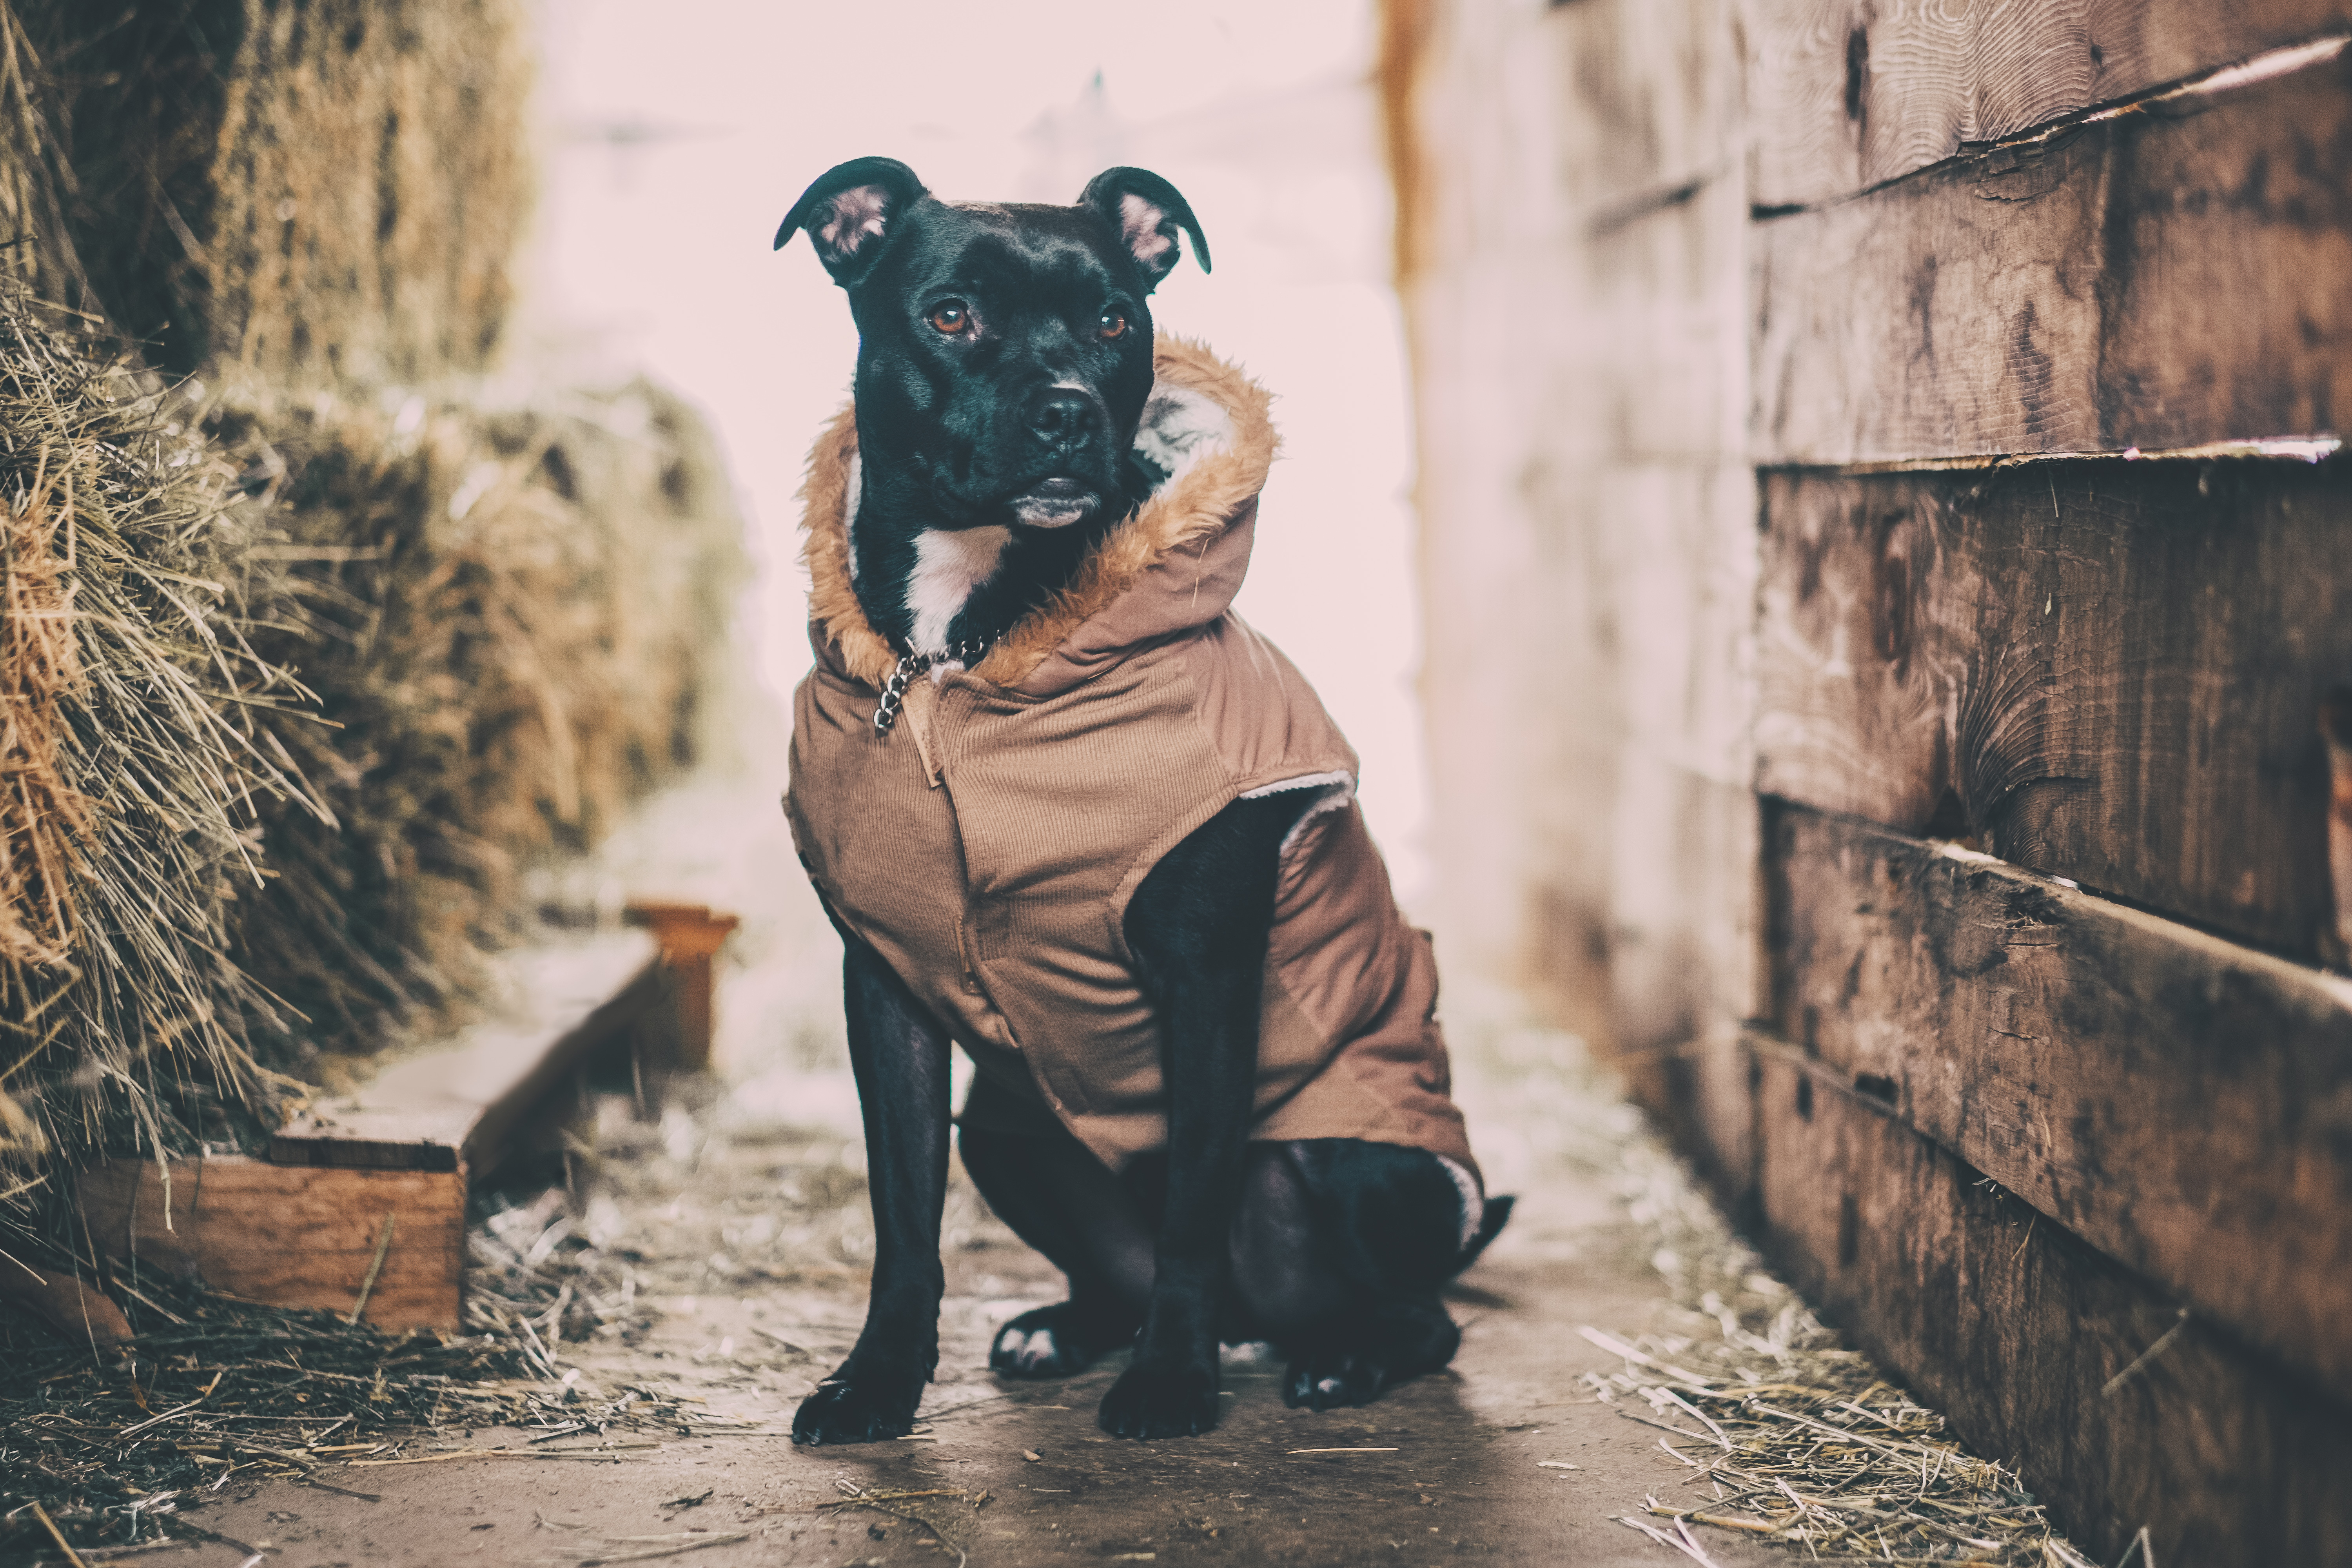
winter, hay, bale, dog, canine, pet, color, black, photograph, dog like mammal